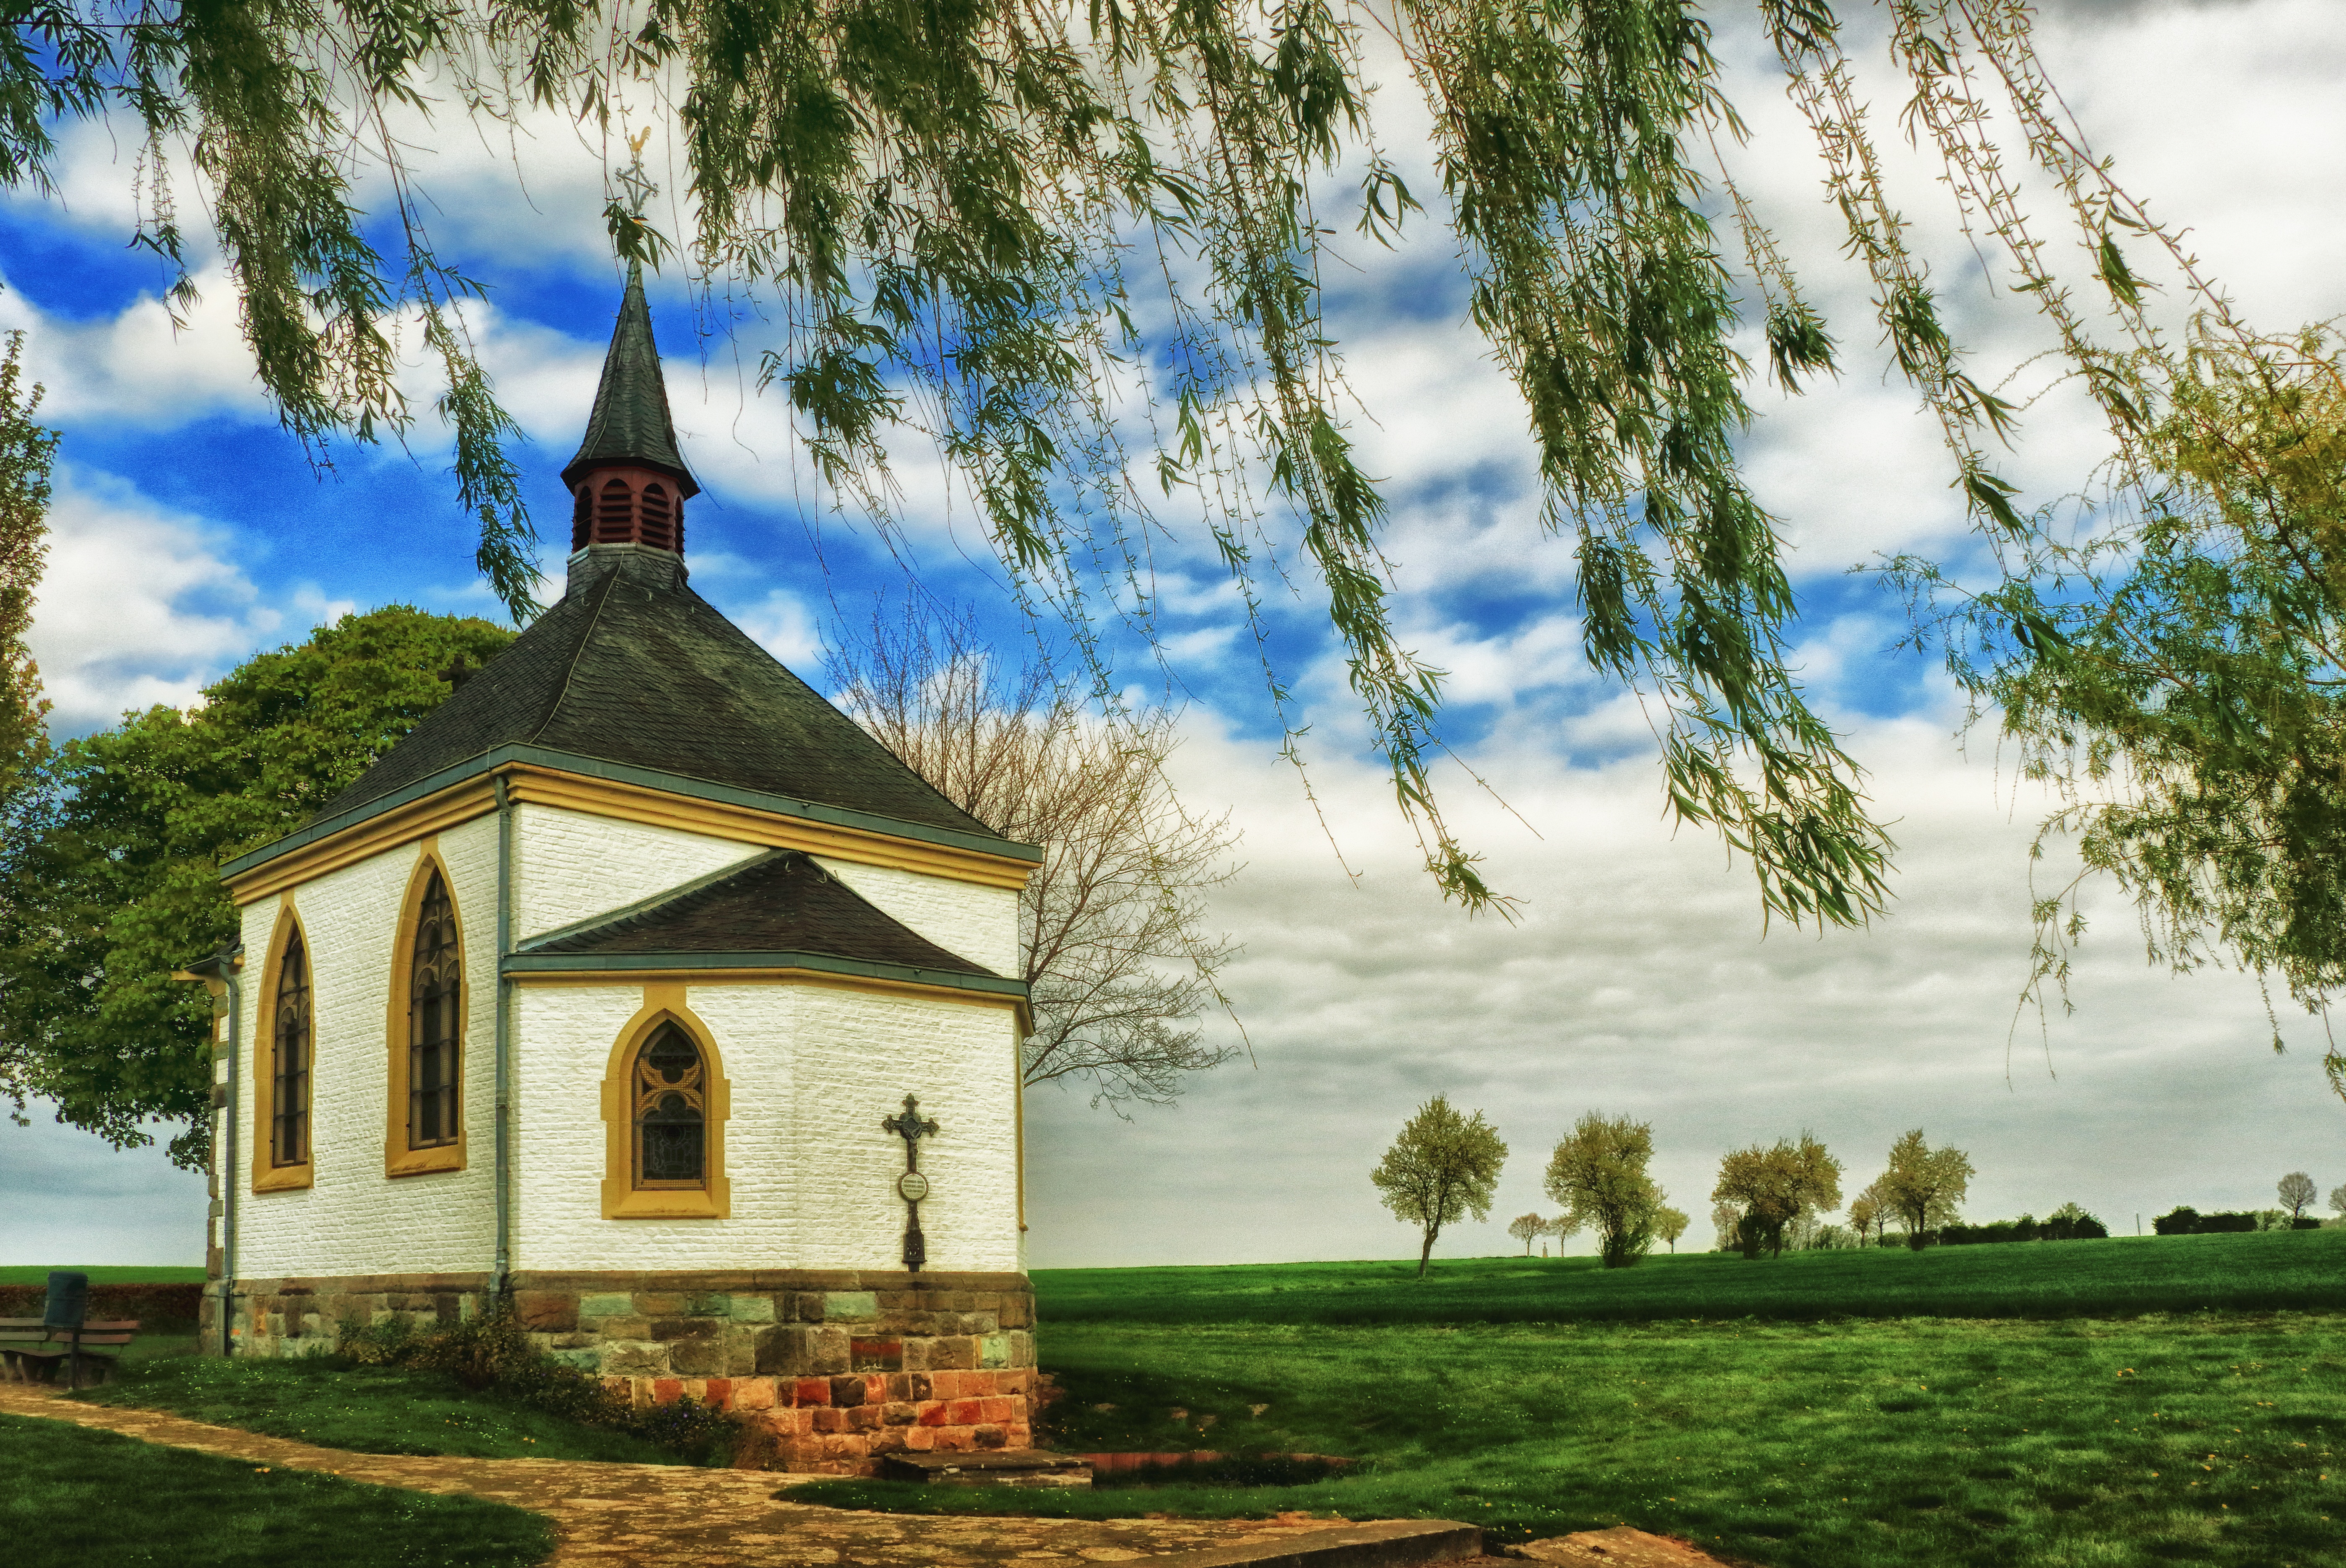
tree, building, tower, church, chapel, christian, place of worship, germany, estate, eifel, rural area, small church, wayside chapel, feet nich